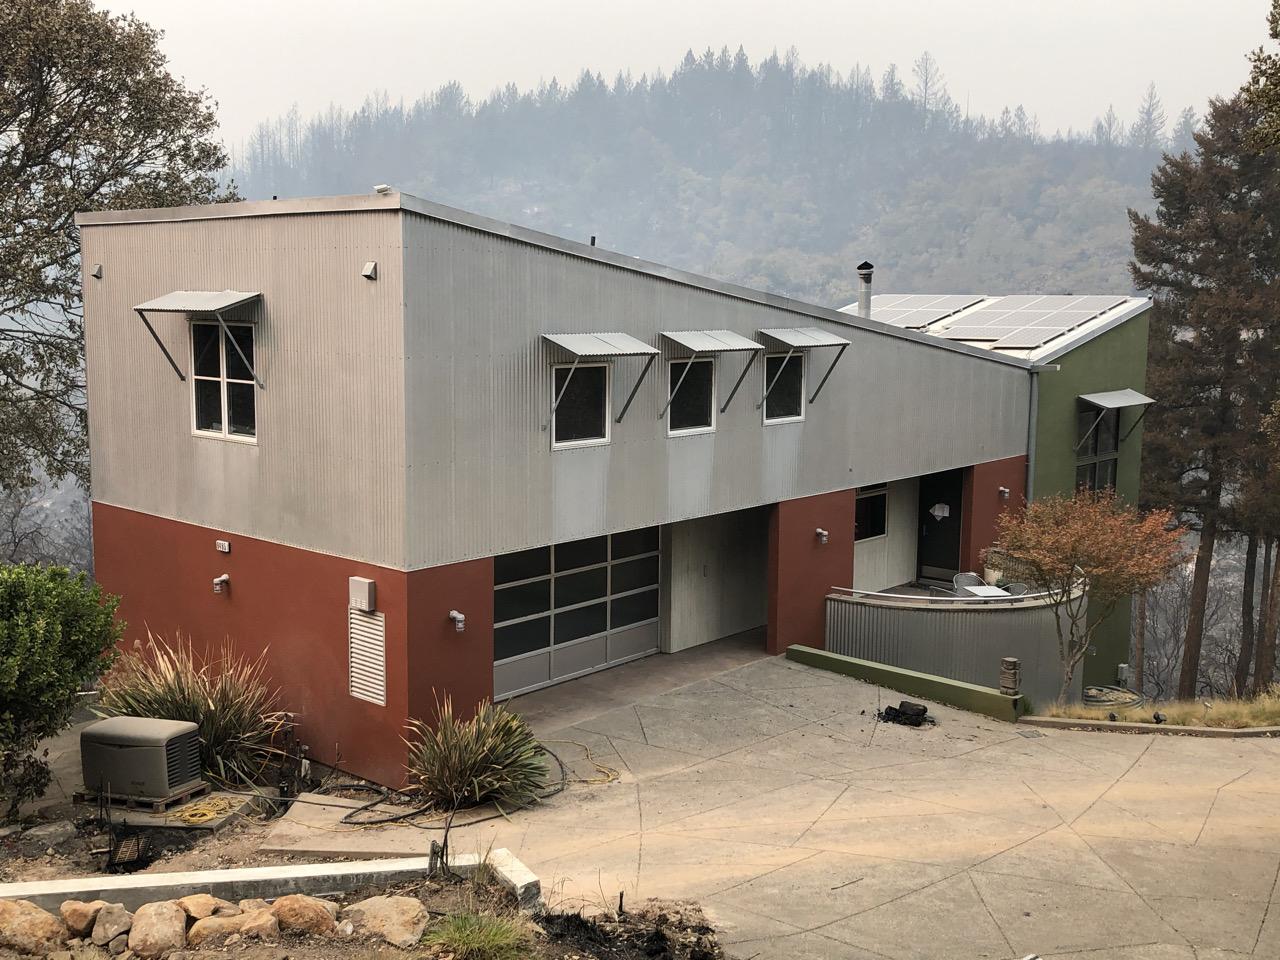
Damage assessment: no_damage